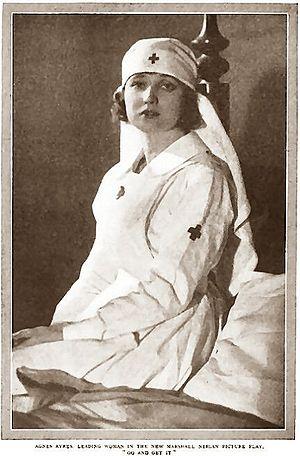
Le Système du Docteur Ox est un film muet américain de Marshall Neilan et Henry Roberts Symonds, sorti en 1920.
Agnes Ayres est une actrice américaine née le 4 avril 1898 à Carbondale, Illinois, et morte le 25 décembre 1940 à Los Angeles. L'un de ses premiers films est Le Cheik avec Rudolph Valentino.